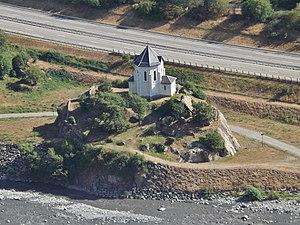
Vue de la chapelle de l'Immaculée Conception de Pontamafrey, vue depuis la chapelle de la Balme de Montvernier, en Savoie.
Pontamafrey-Montpascal est une ancienne commune française située dans le département de la Savoie, en région Auvergne-Rhône-Alpes, elle fait partie de l’arrondissement et du canton de Saint-Jean-de-Maurienne.